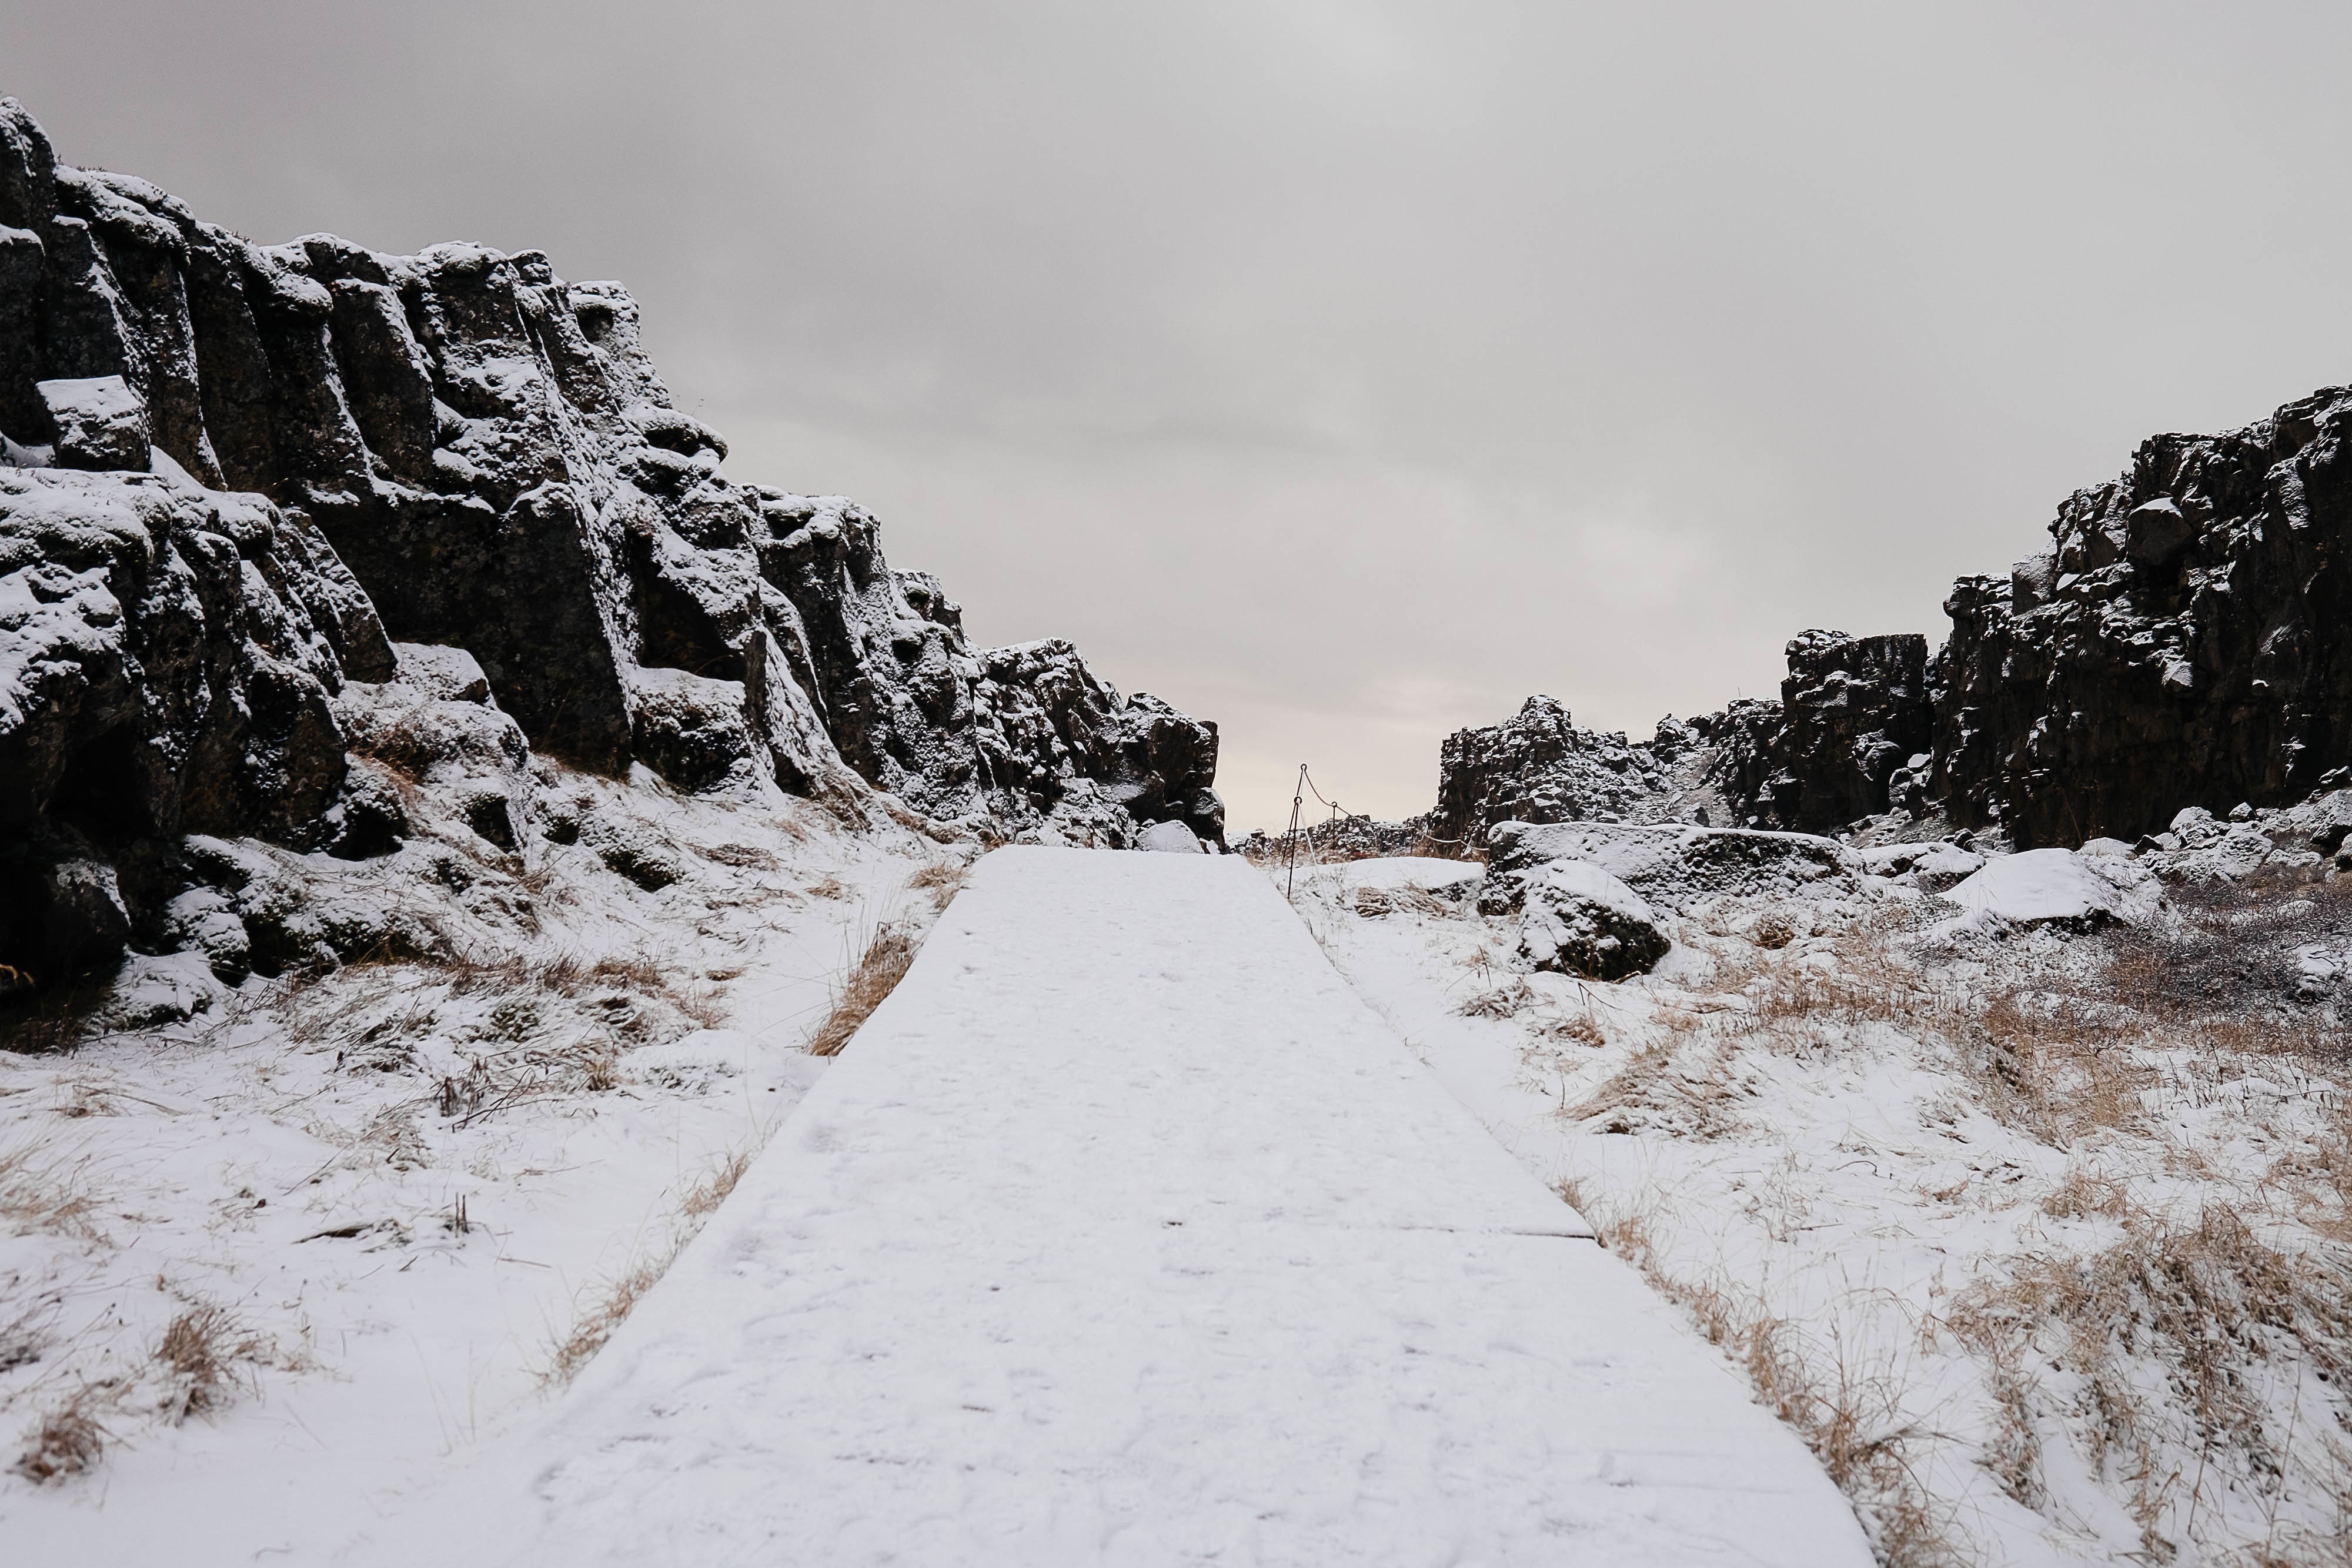
mountain, snow, winter, mountain range, ice, weather, season, blizzard, freezing, geological phenomenon